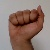
The image shows a hand gesture representing the letter 'A' in Indian Sign Language.